DART First State

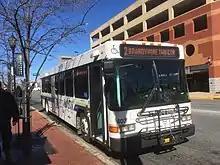
DART First State bus 407 at Wilmington station on the Route 2 line

DART First State operates thirty fixed route bus routes throughout New Castle County, serving Wilmington, Newark, New Castle, and Middletown. The majority of the routes hub in downtown Wilmington, with many of those routes serving the Wilmington Transit Center adjacent to the Wilmington train station. Other major bus hubs in New Castle County include Newark Transit Hub in Newark and the Christiana Mall Park & Ride at the Christiana Mall. Most routes operate Monday through Saturday with some Sunday service. These routes have 1- and 2-digit numbers. All of these routes are directly operated by DART First State, with the exceptions of routes 61 and 62, operated by Transdev.